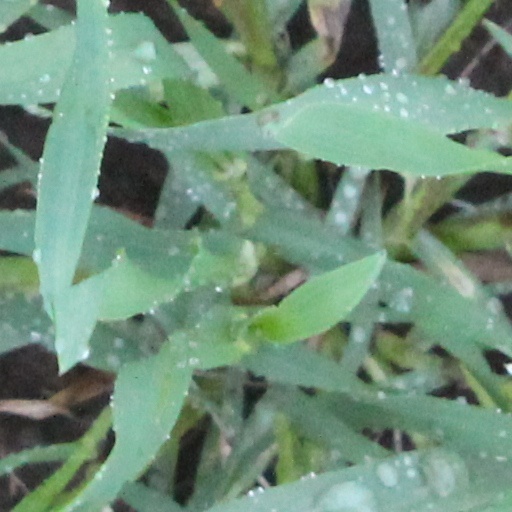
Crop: wheat